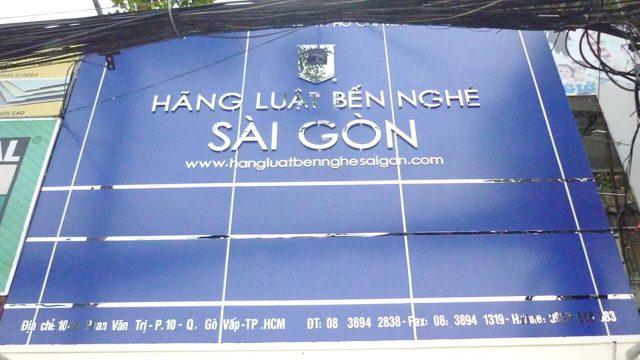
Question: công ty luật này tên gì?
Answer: công ty hãng luật bến nghé sài gòn